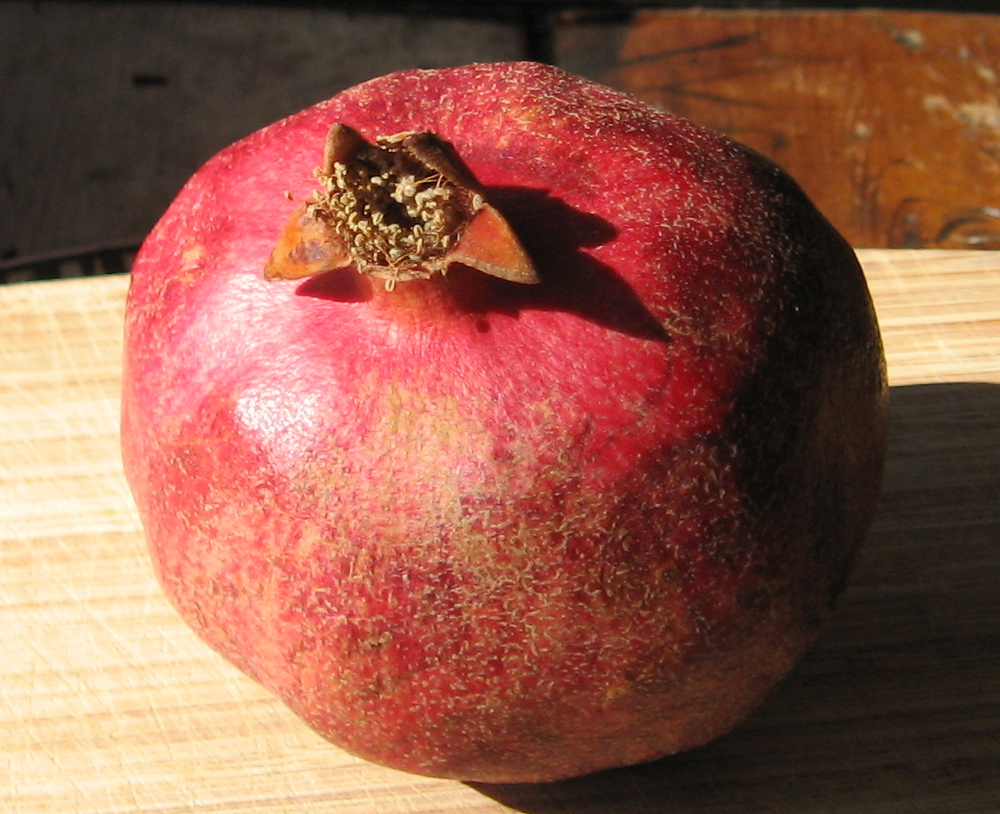
Label: Pomegranate